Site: brandenburg
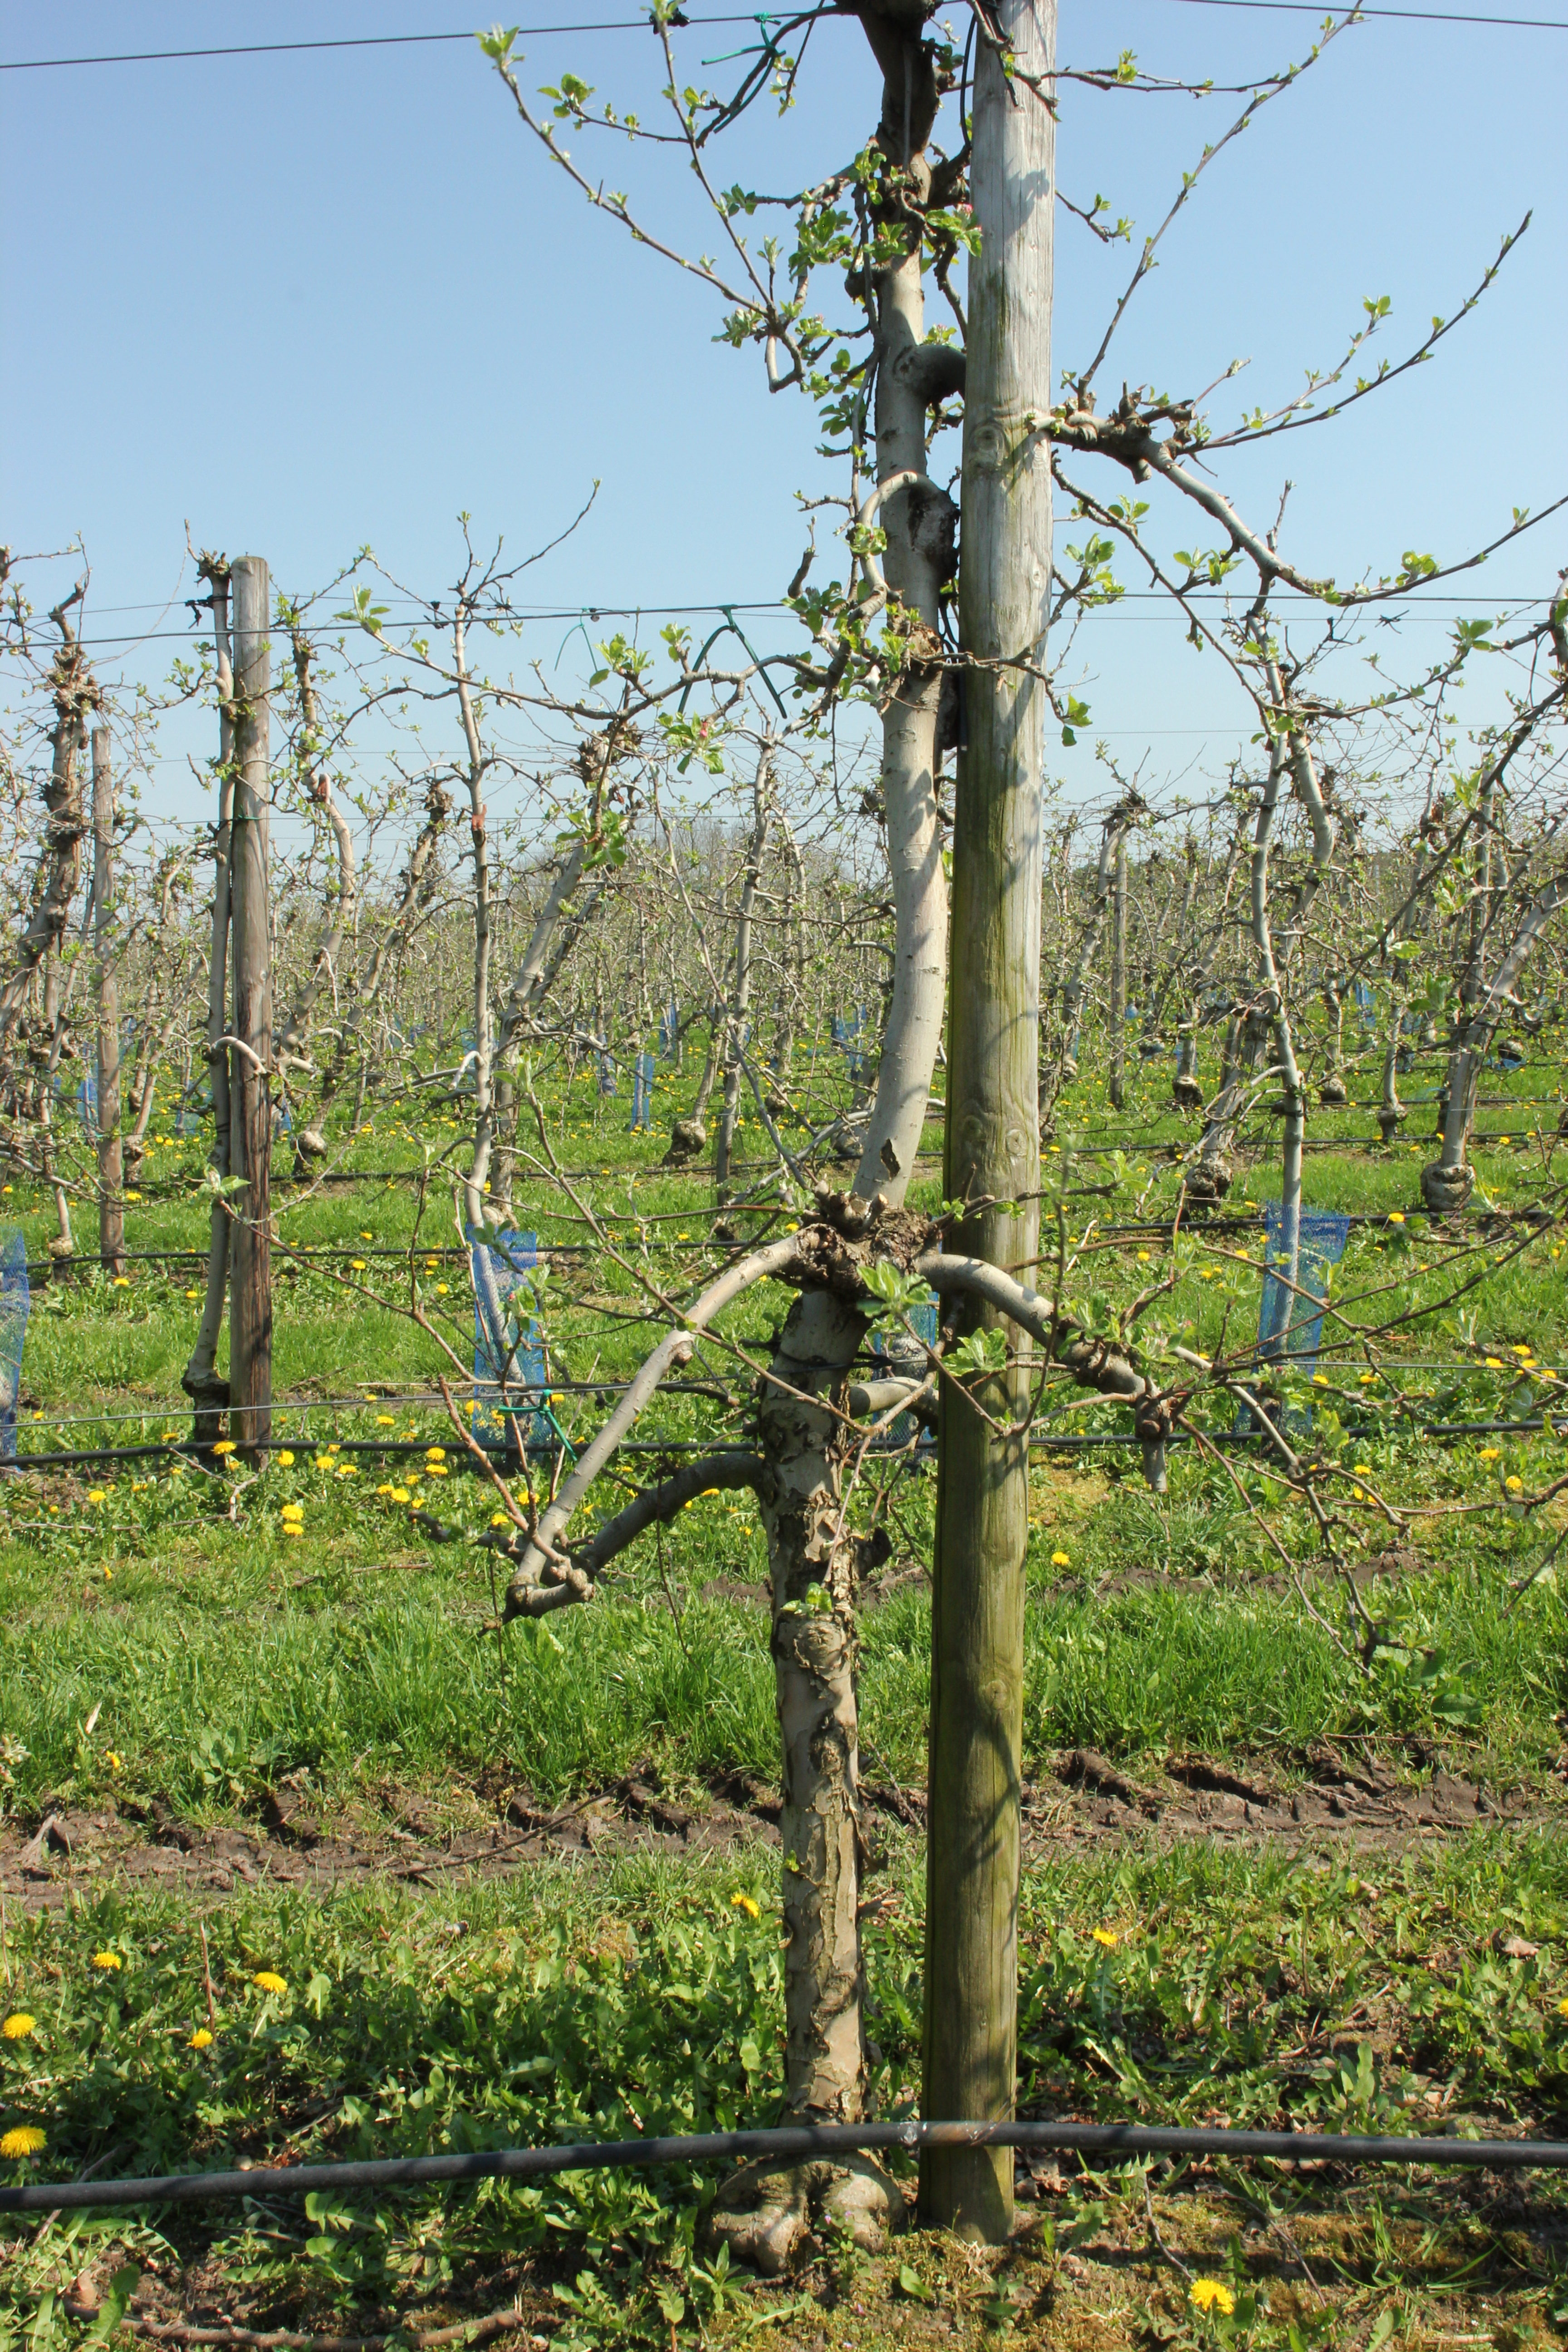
Growth stage (BBCH 56): Inflorescence emergence